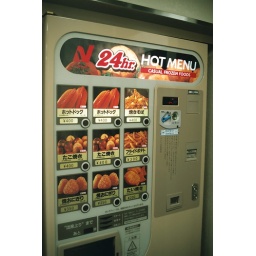
Hot dog in a vending machine